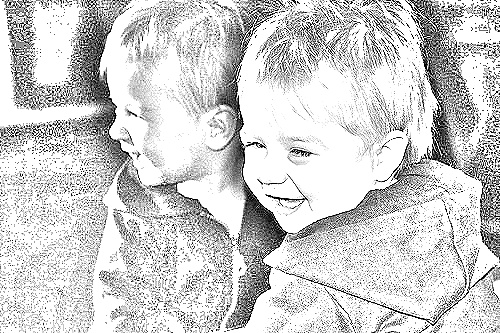
Portrait style: Sketch Portrait